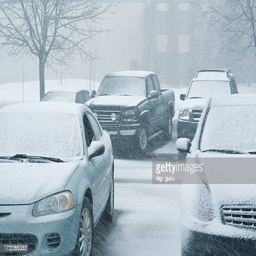
disaster type in the parking lot